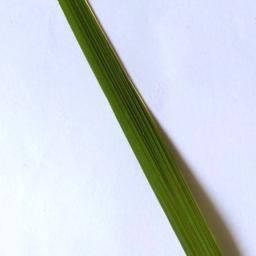
Label: Rice___Healthy